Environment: real
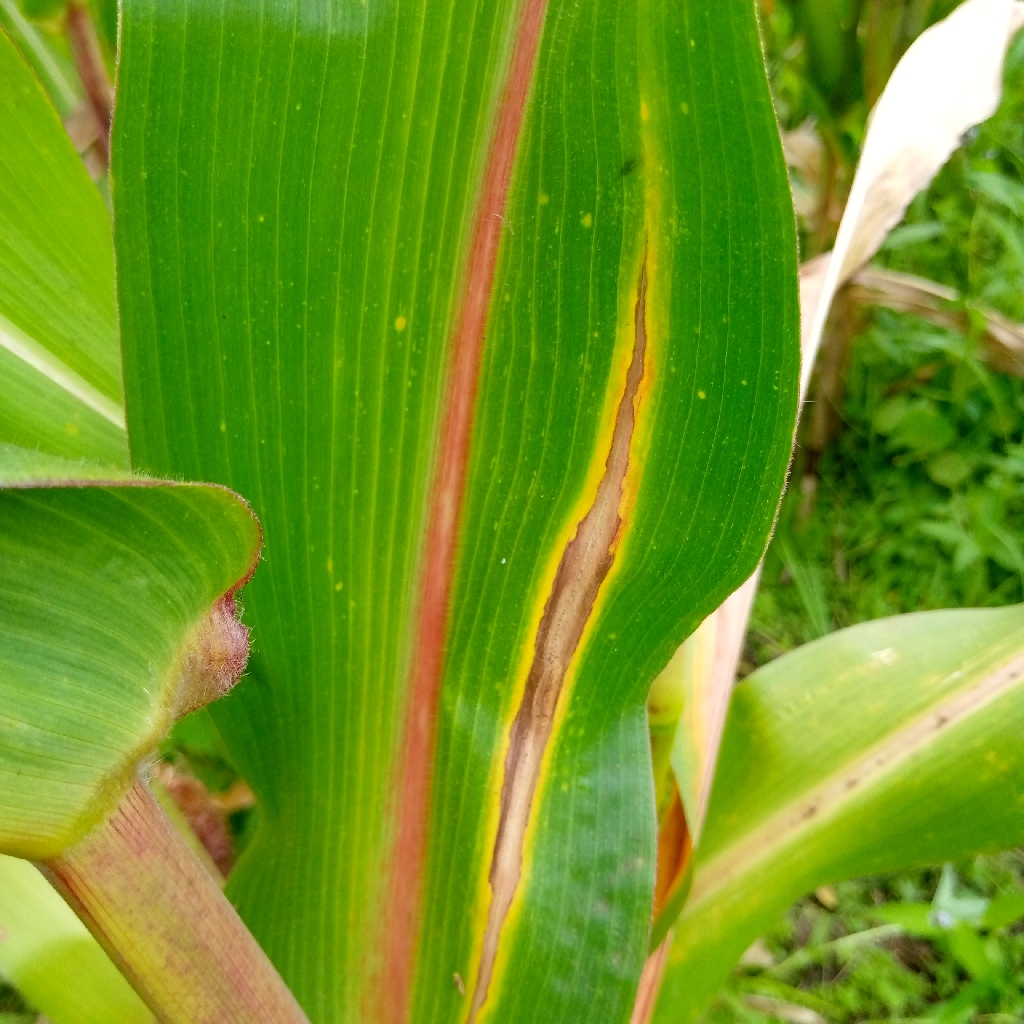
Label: northern_corn_leaf_blight